Kosy, Pomeranian Voivodeship

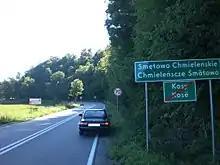
Kosy in Polish and Cashubian

Kosy (Cashubian "Kòsë") is a village in the administrative district of Gmina Kartuzy, within Kartuzy County, Pomeranian Voivodeship, in northern Poland. It lies approximately south-west of Kartuzy and west of the regional capital Gdańsk.